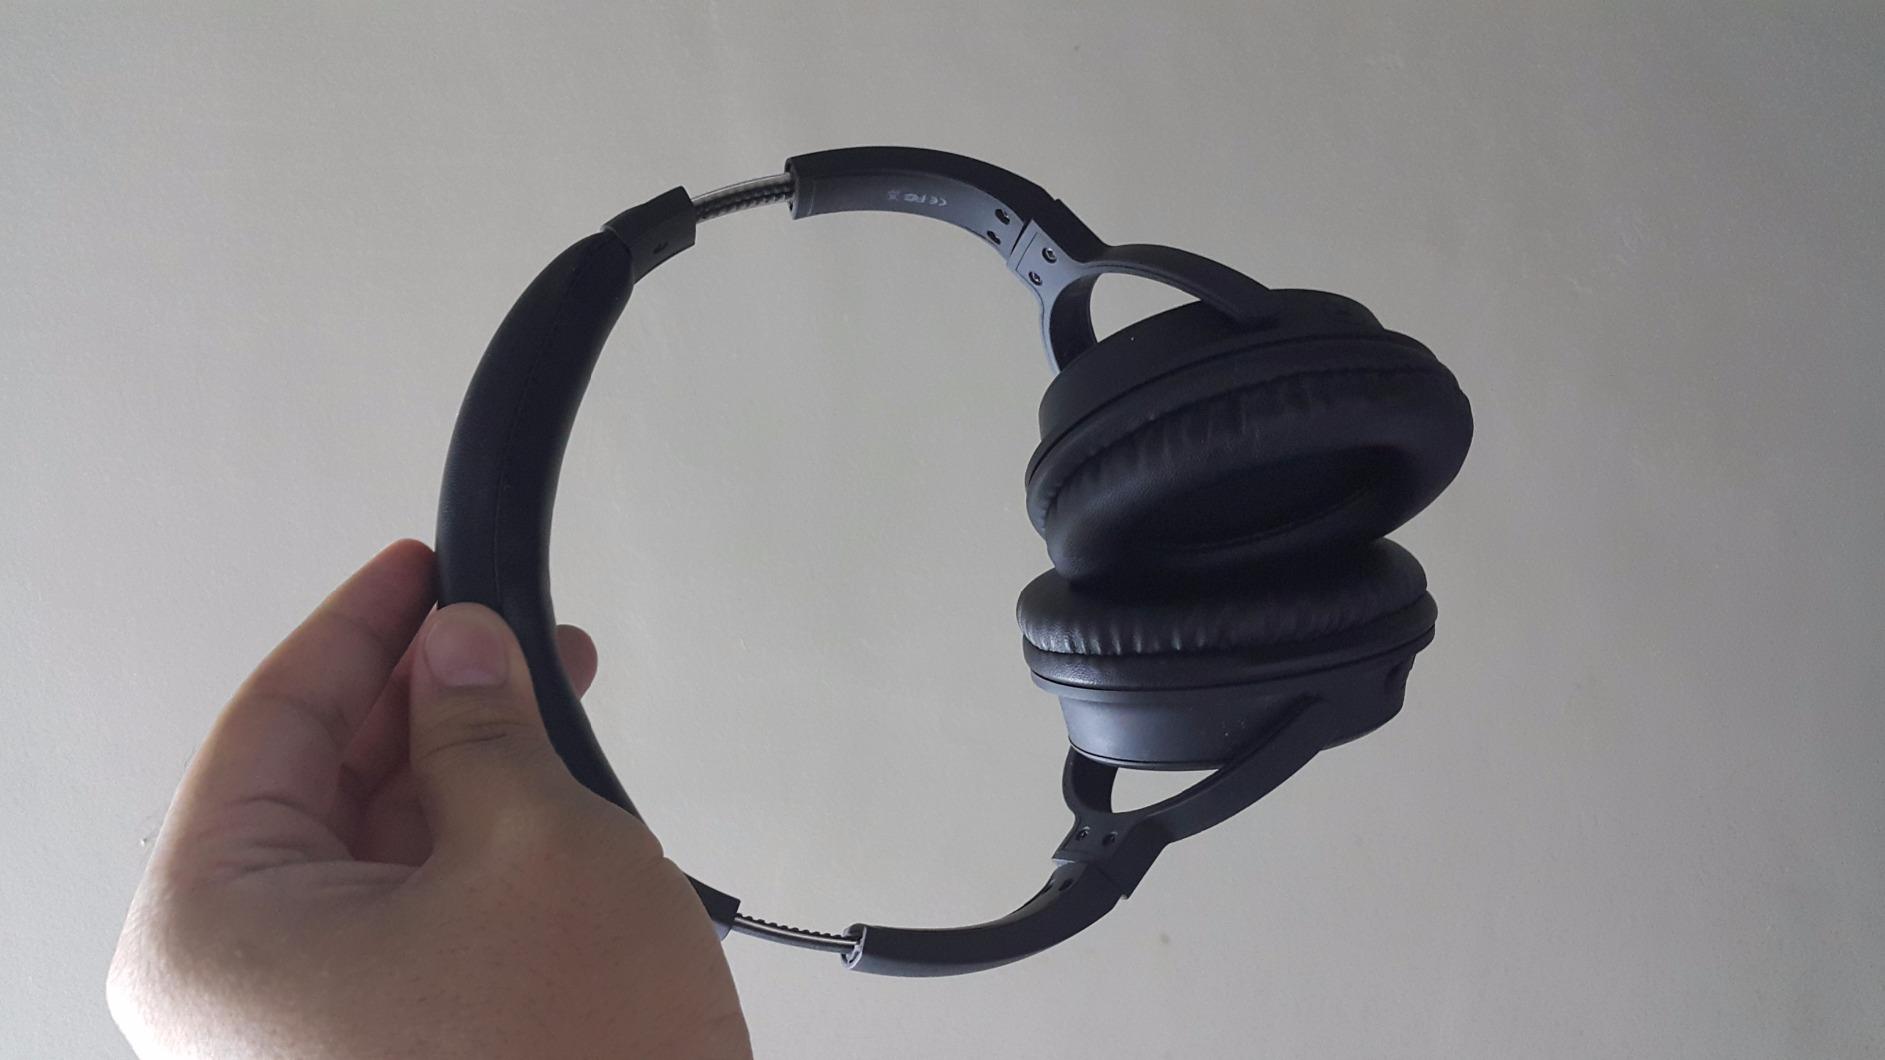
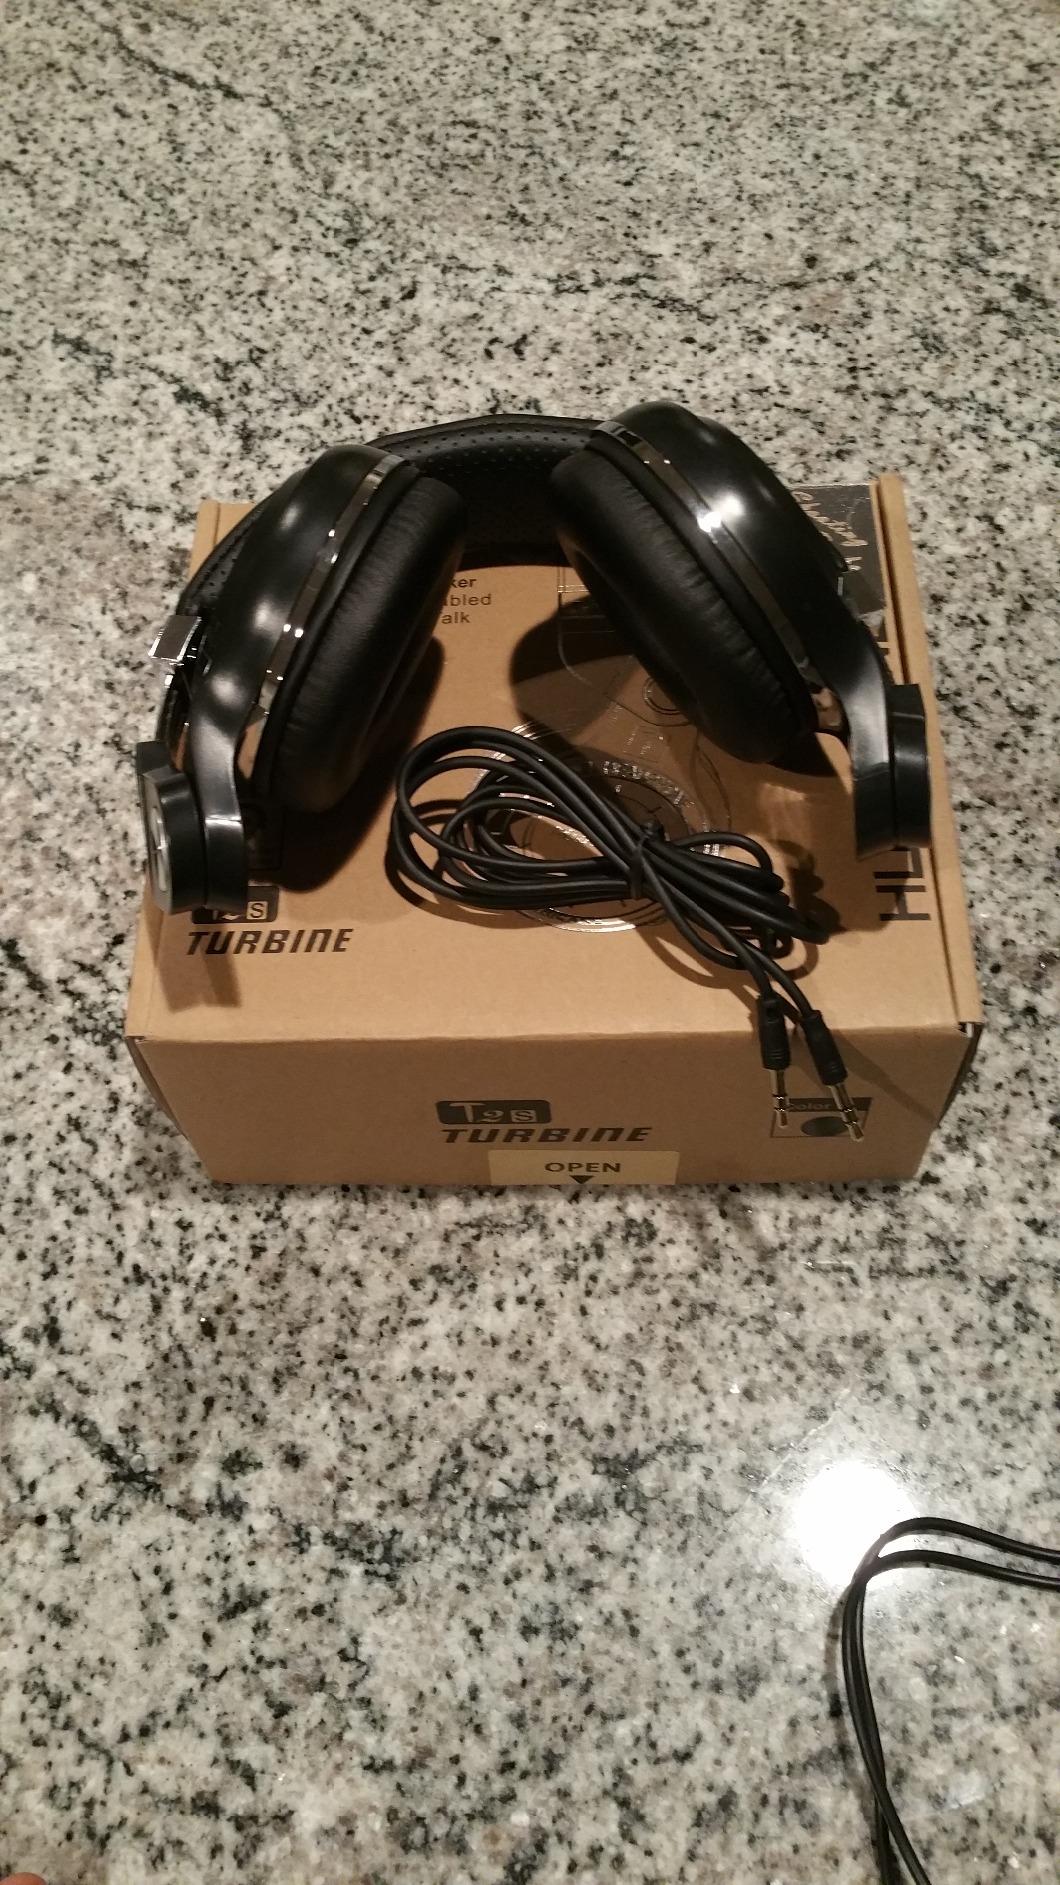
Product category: headphones
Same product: no